G Fatt

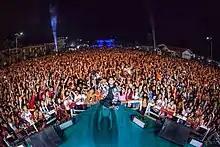
G Fatt is performing in his first one-man show concert

On 11 November 2018, G Fatt performed his first one-man show concert in the open area of Myaw Sin Island, Kandawgyi. Even with drizzling rain at the start of the concert, a huge crowd of loyal fans were celebrate and enjoy the concert in the rain.